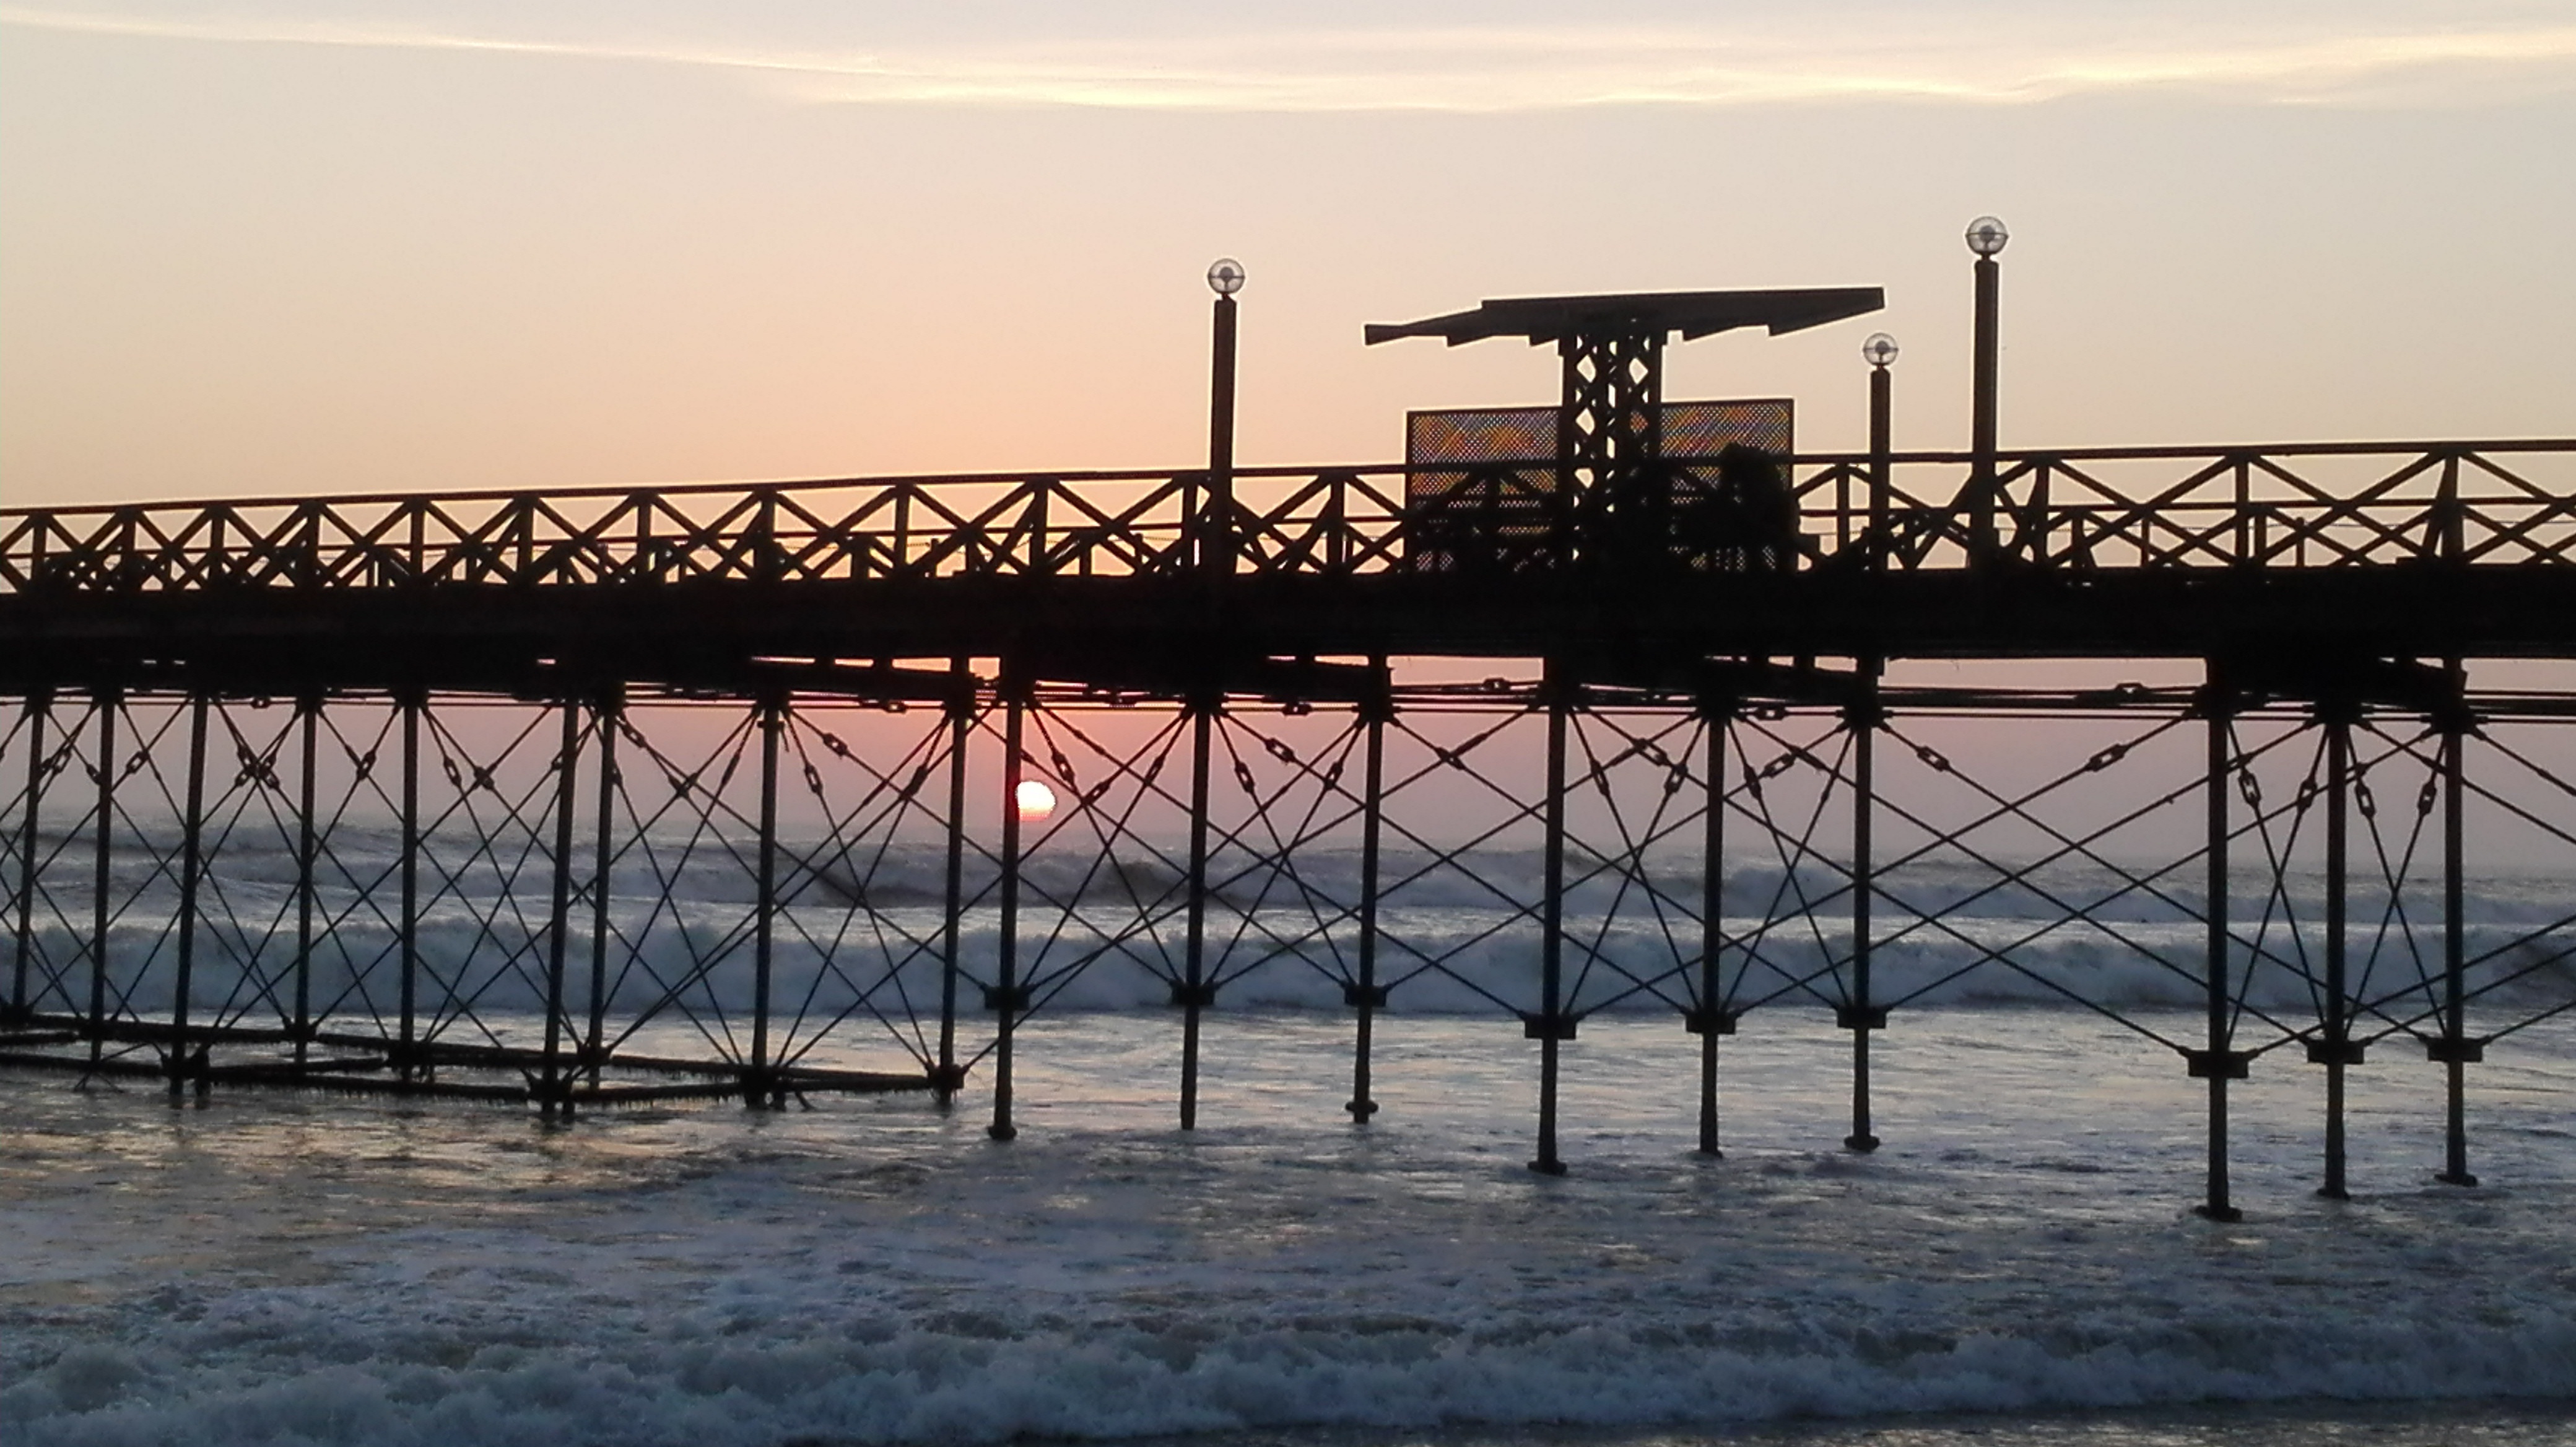
beach, sea, coast, ocean, horizon, dock, boardwalk, sunrise, sunset, bridge, morning, wave, dawn, pier, walkway, dusk, evening, reflection, vehicle, stellas